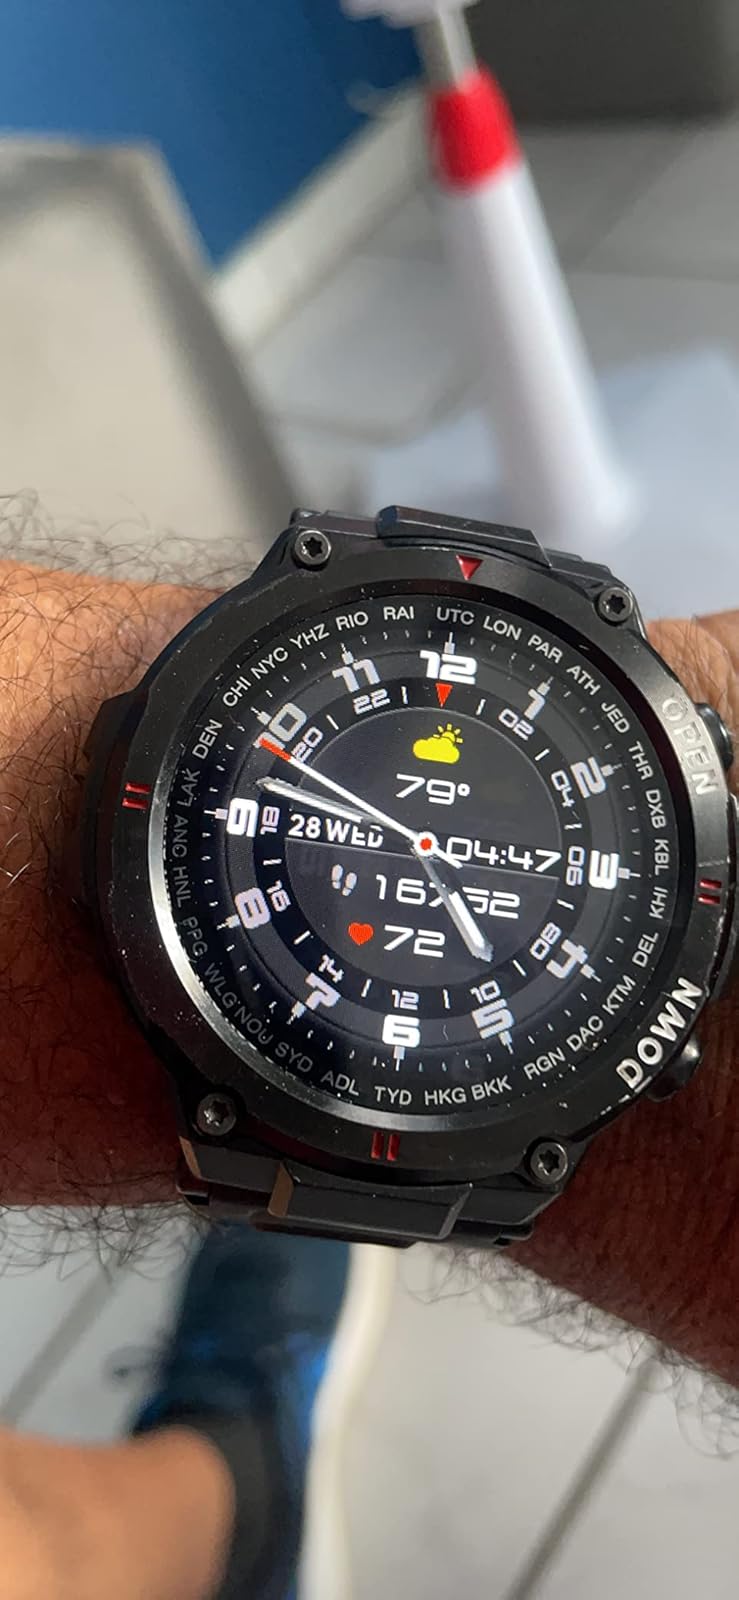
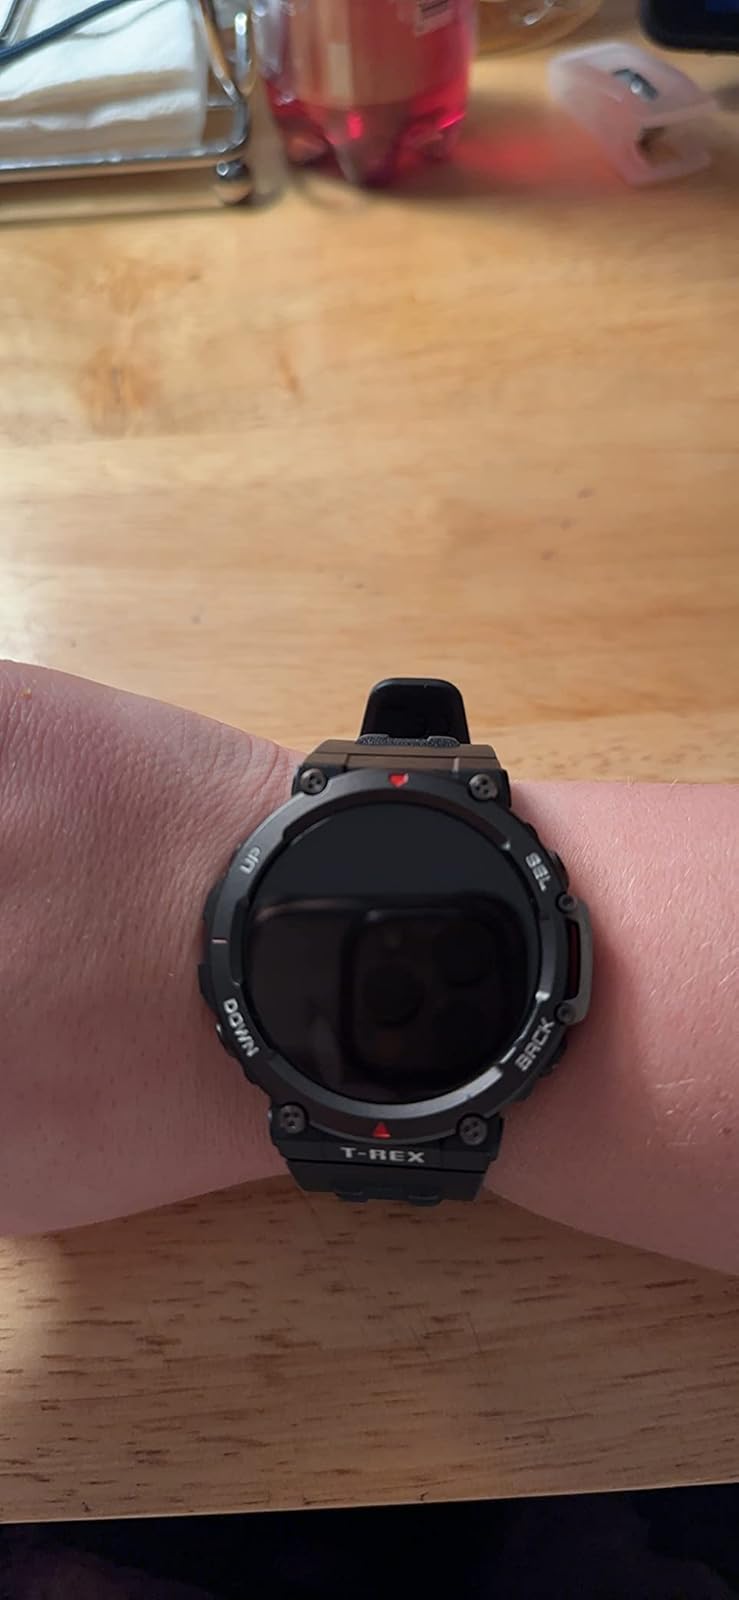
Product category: smartwatch
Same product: no